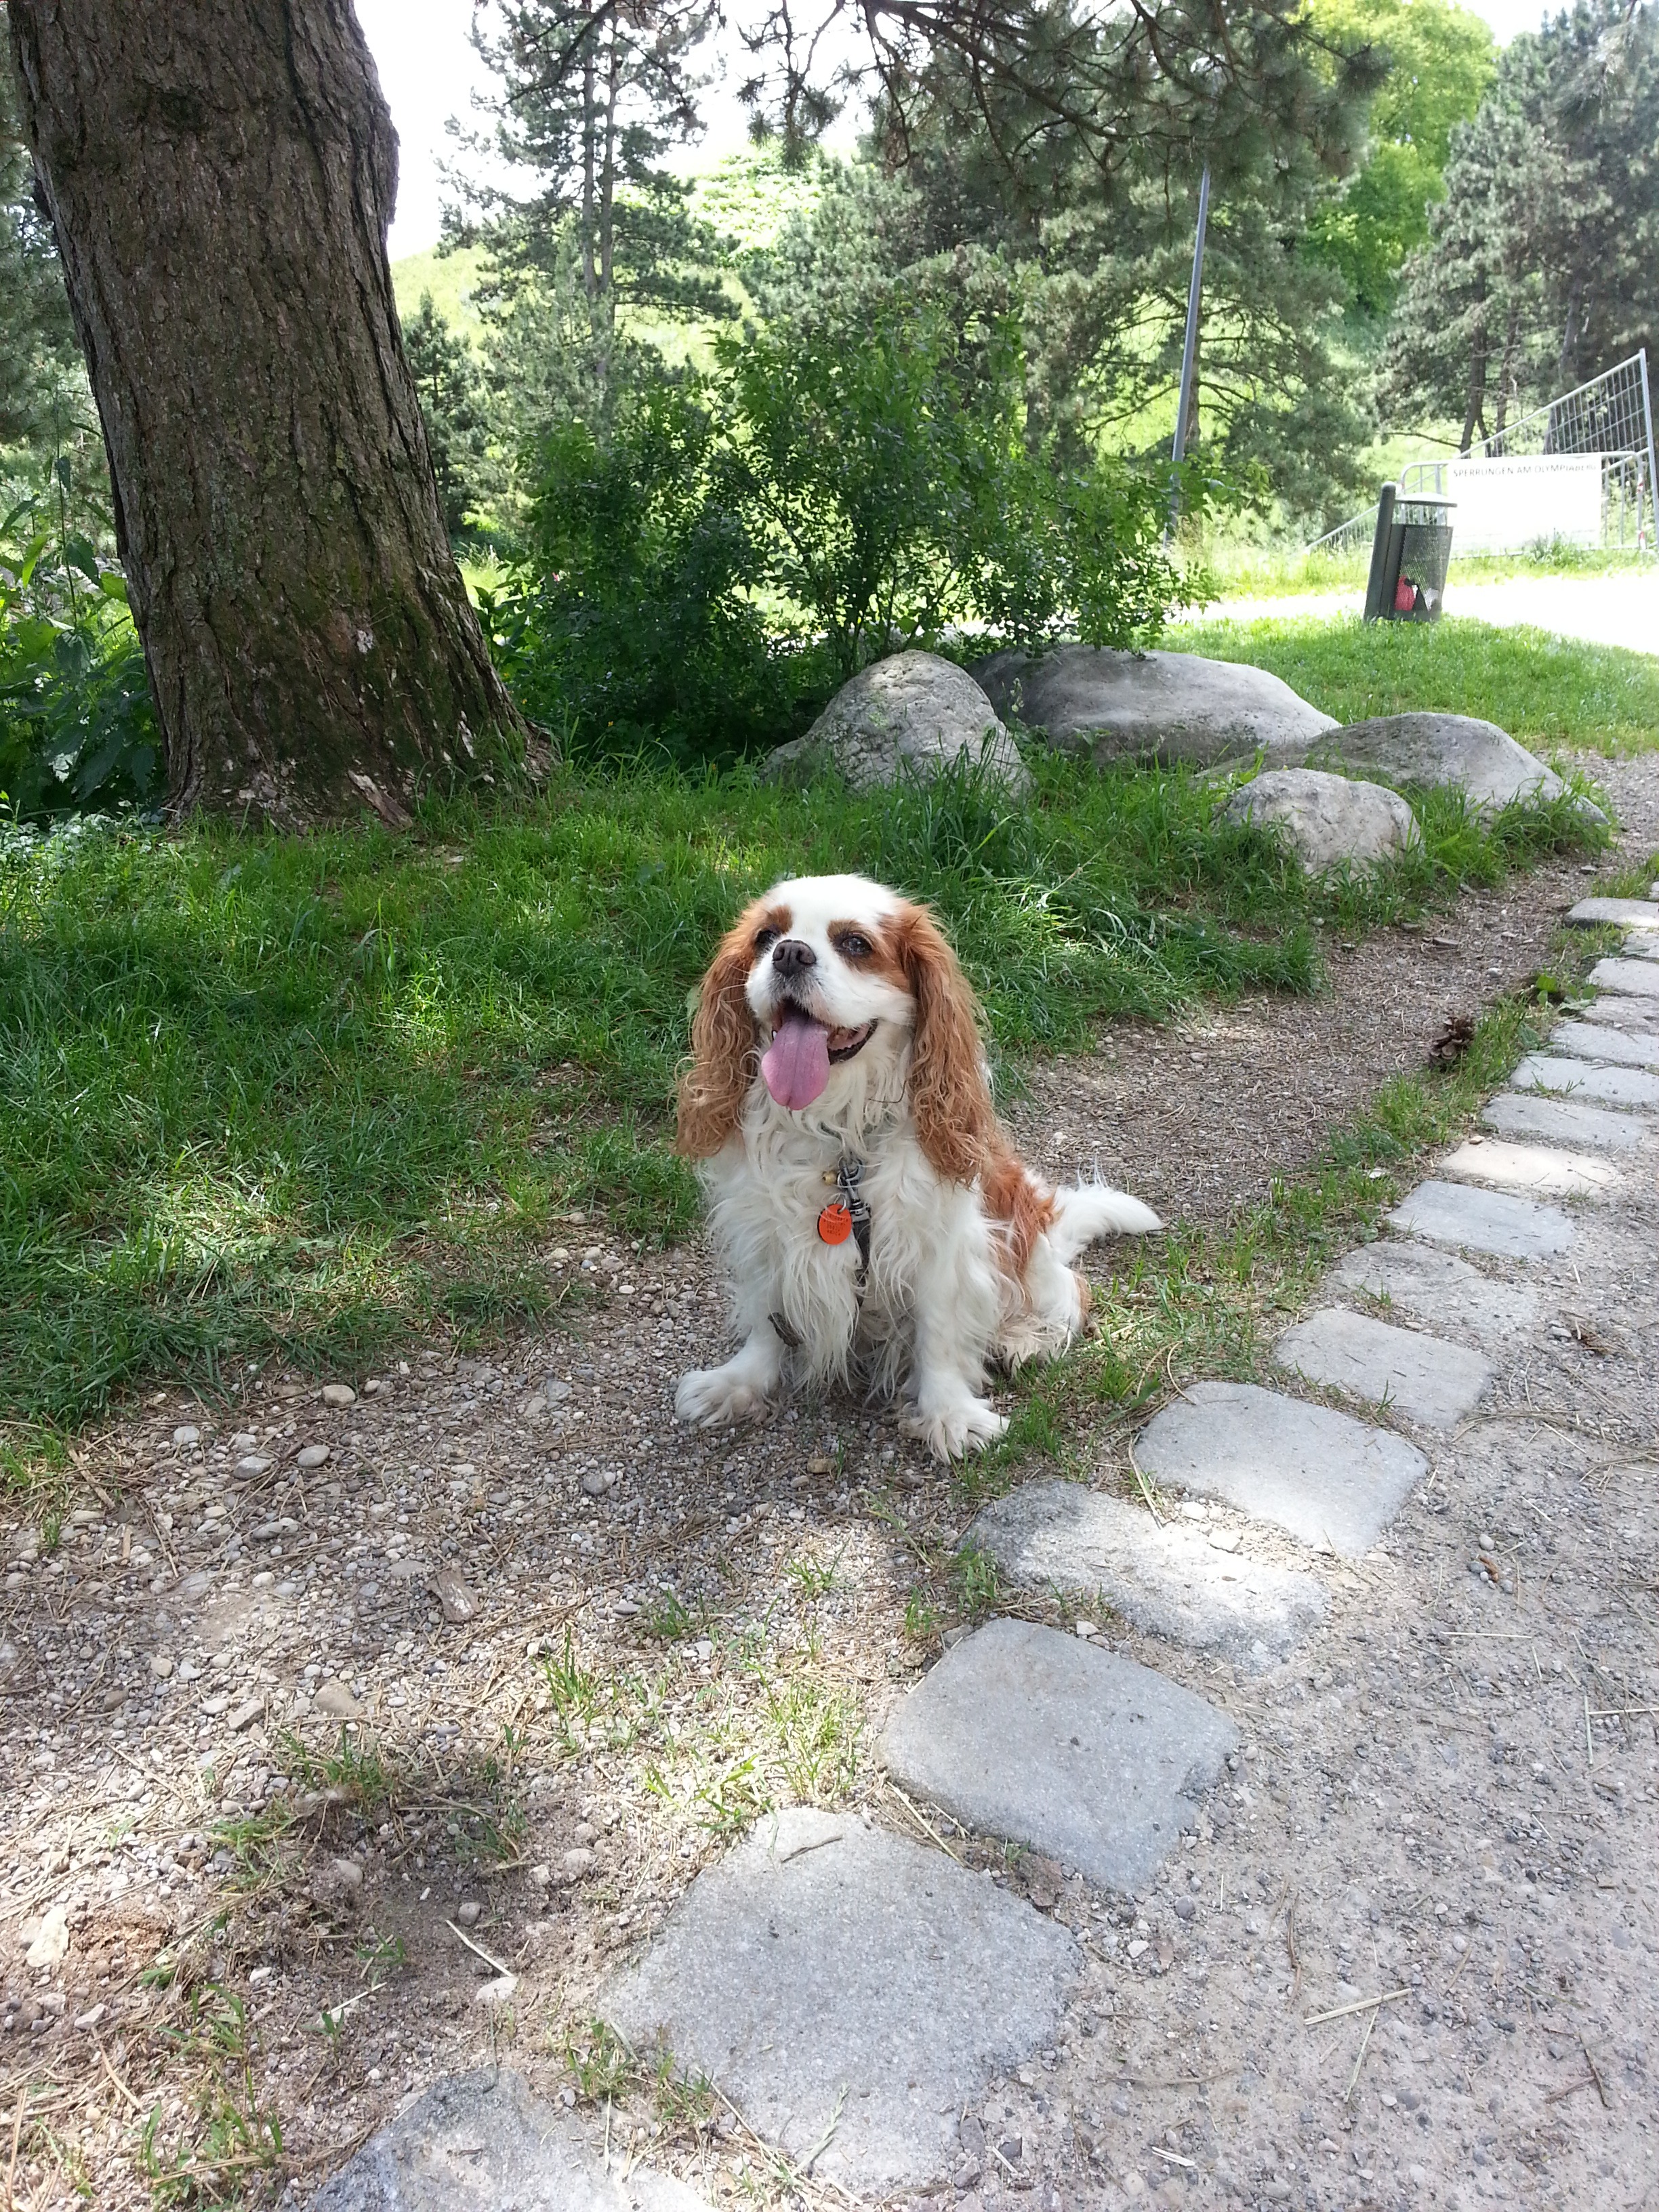
dog, mammal, spaniel, cavalier, cavalier king charles spaniel, king charles, dog like mammal